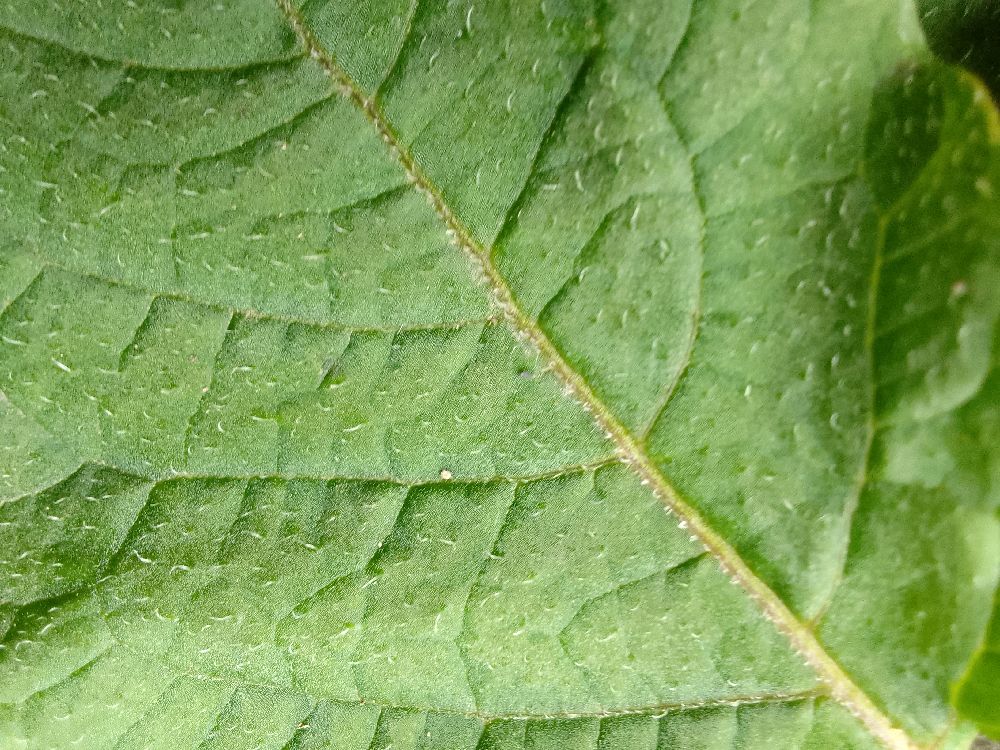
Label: Healthy